List of New Hampshire historical markers (176–200)

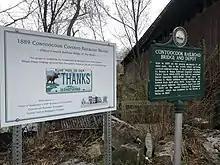
Historical marker in Hopkinton

"Built in 1815 for both religious and town meetings, this rare example of a one-story meeting house has slanted floors that offer a clear view of its simple pulpit. The building housed services of the 'Christ-ian' sect until about 1860, and evangelical camp meetings until 1886, but ceased to be used for town meetings in 1876. The town deeded it to Buntin Chapter, Daughters of the American Revolution, in 1908. Buntin Chapter's restoration of the building was a pioneering effort at historic preservation."